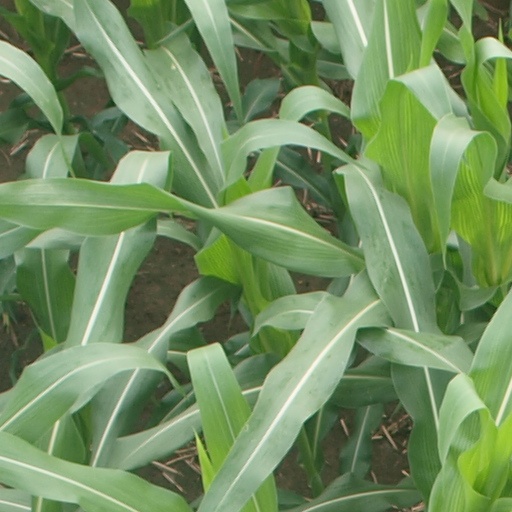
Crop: maize; corn